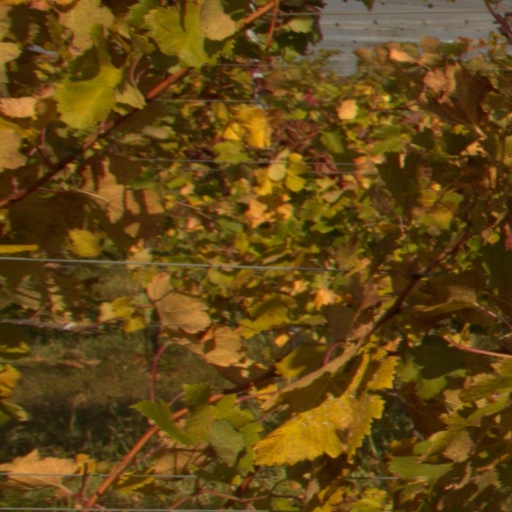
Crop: grape